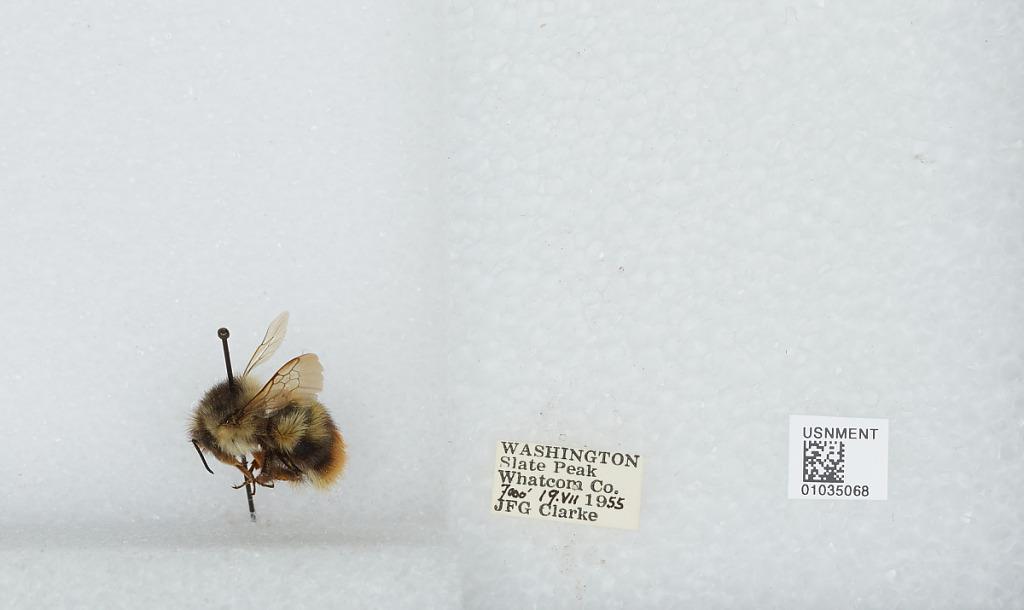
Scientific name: Bombus (Pyrobombus) mixtus Cresson
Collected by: J. Clarke
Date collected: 1955-7-19
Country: United States
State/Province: Washington
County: Whatcom
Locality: Slate Peak
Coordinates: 48.7422, -120.68